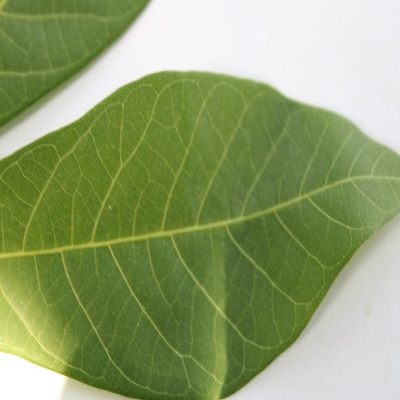
Crop: Cassava
Condition: healthy